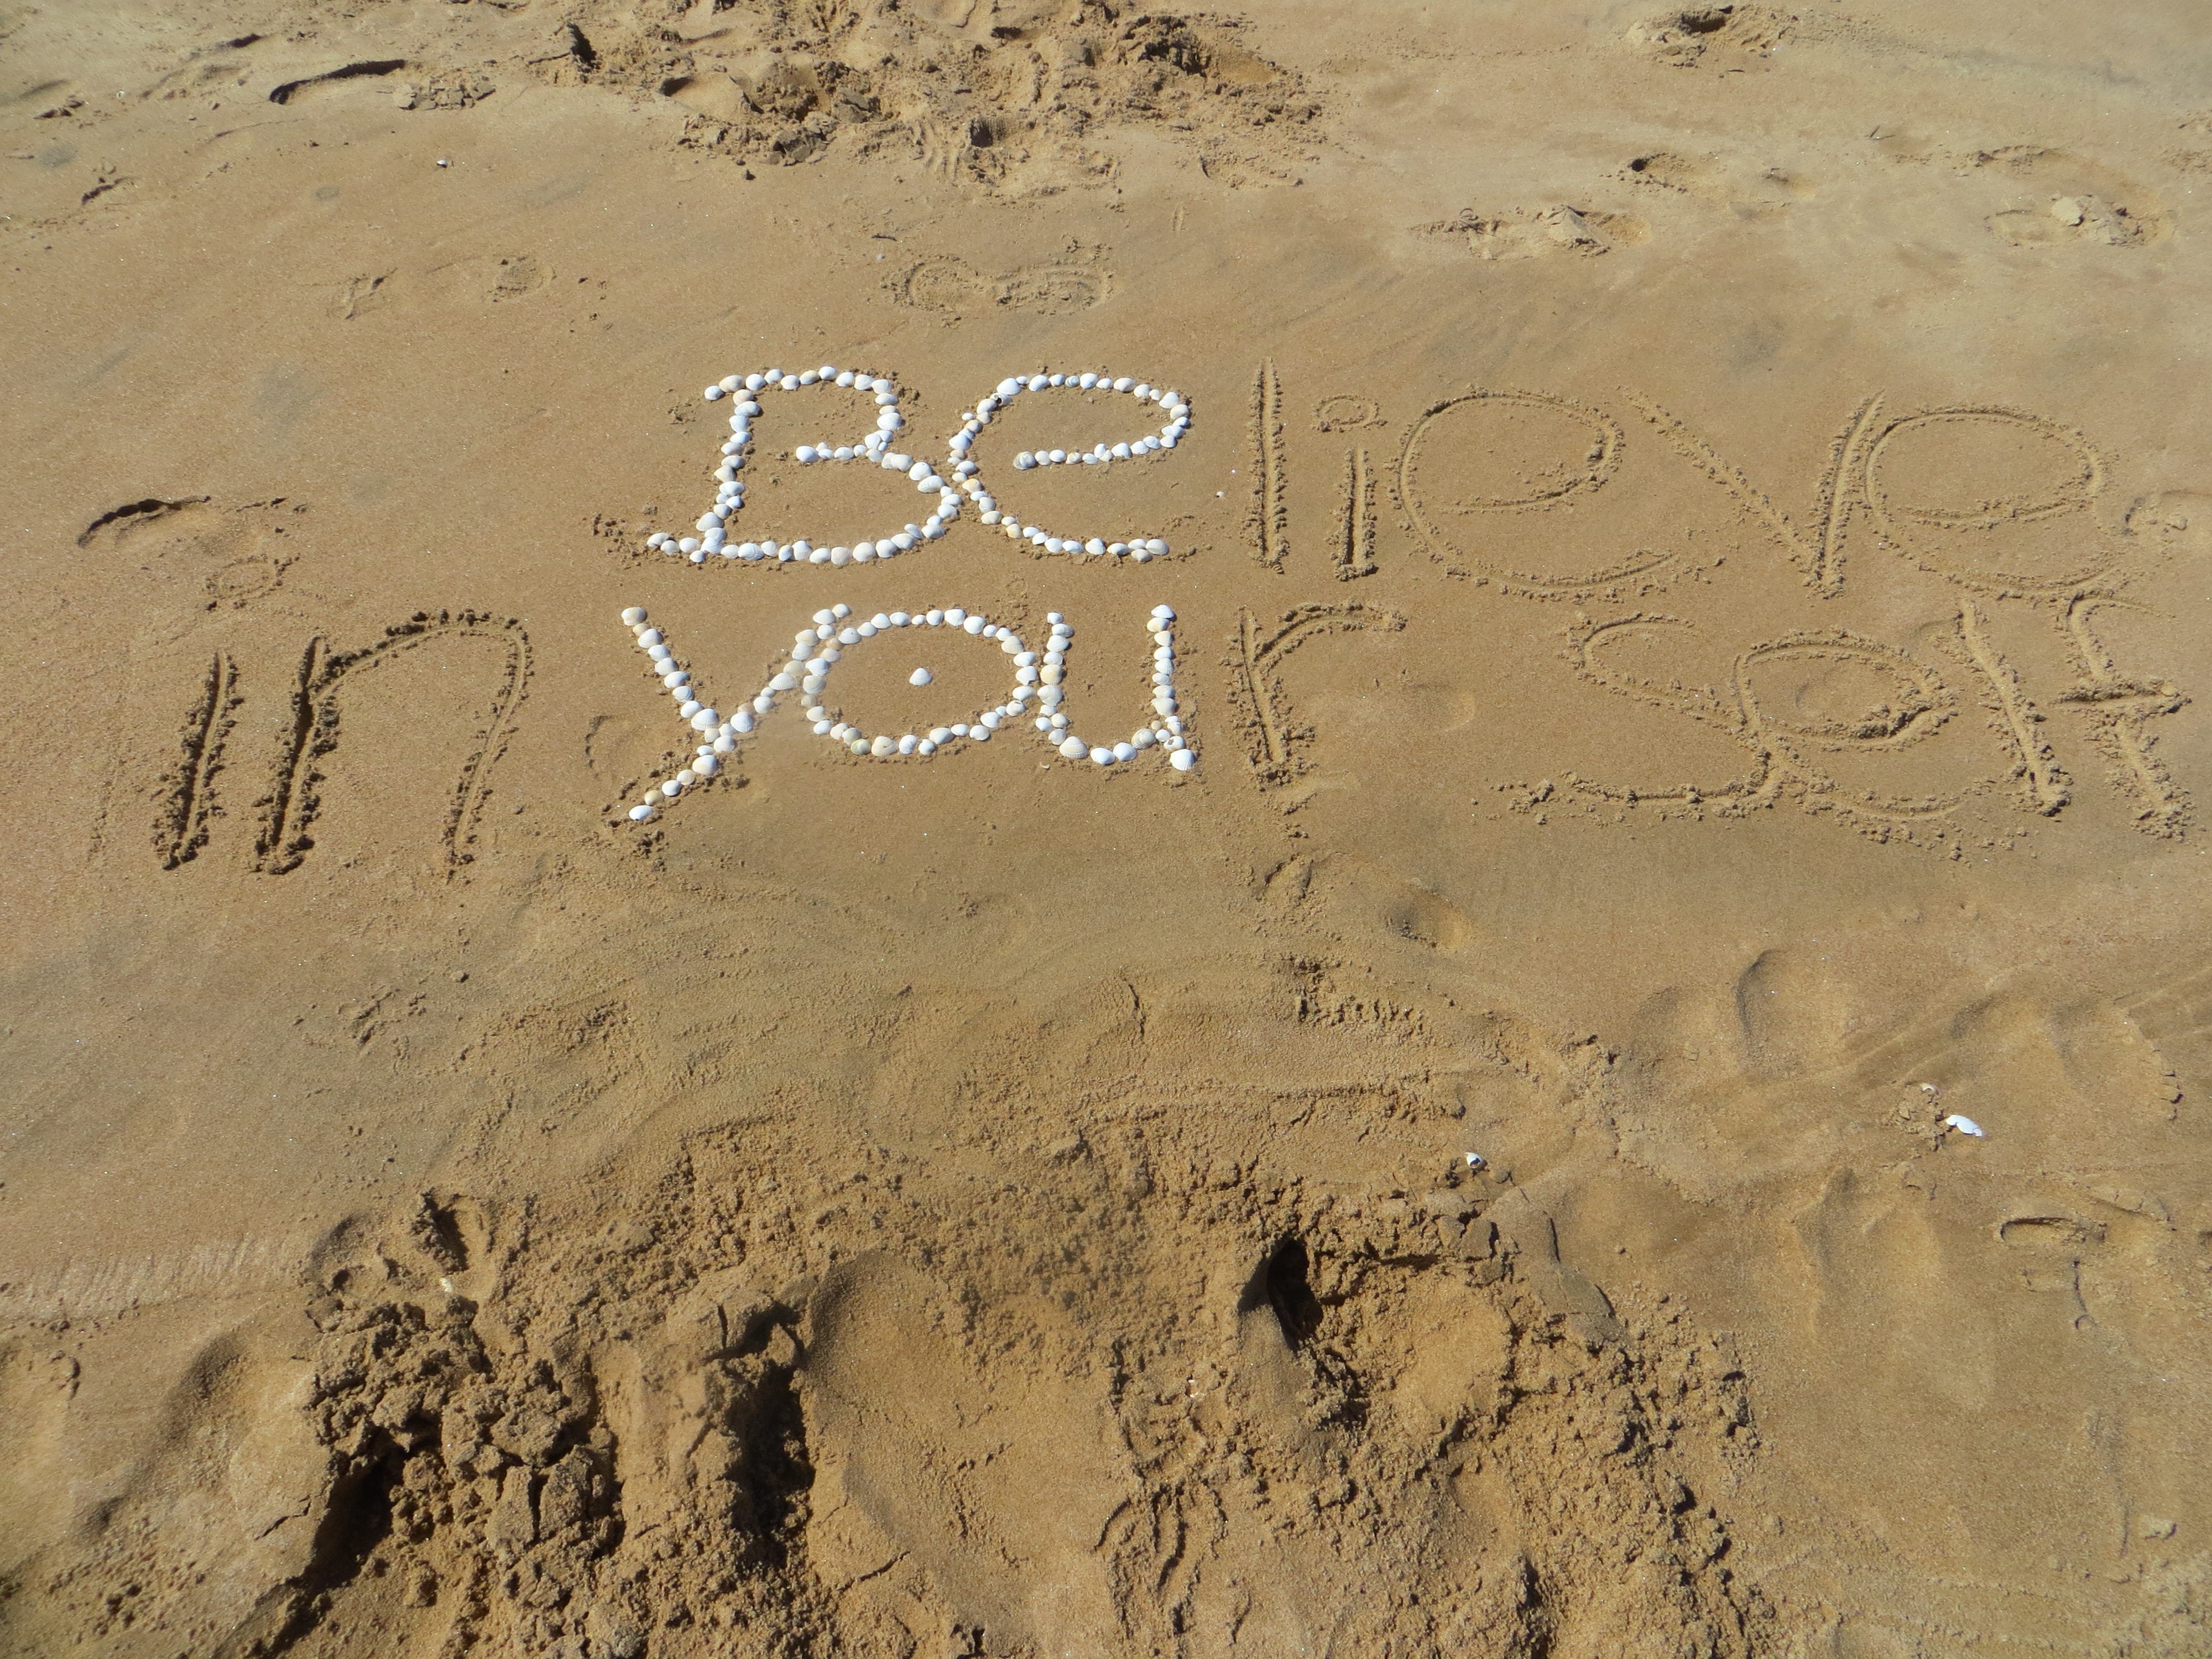
beach, sand, rock, texture, wall, relax, soil, material, art, geology, be yourself, ancient history, believe in yourself